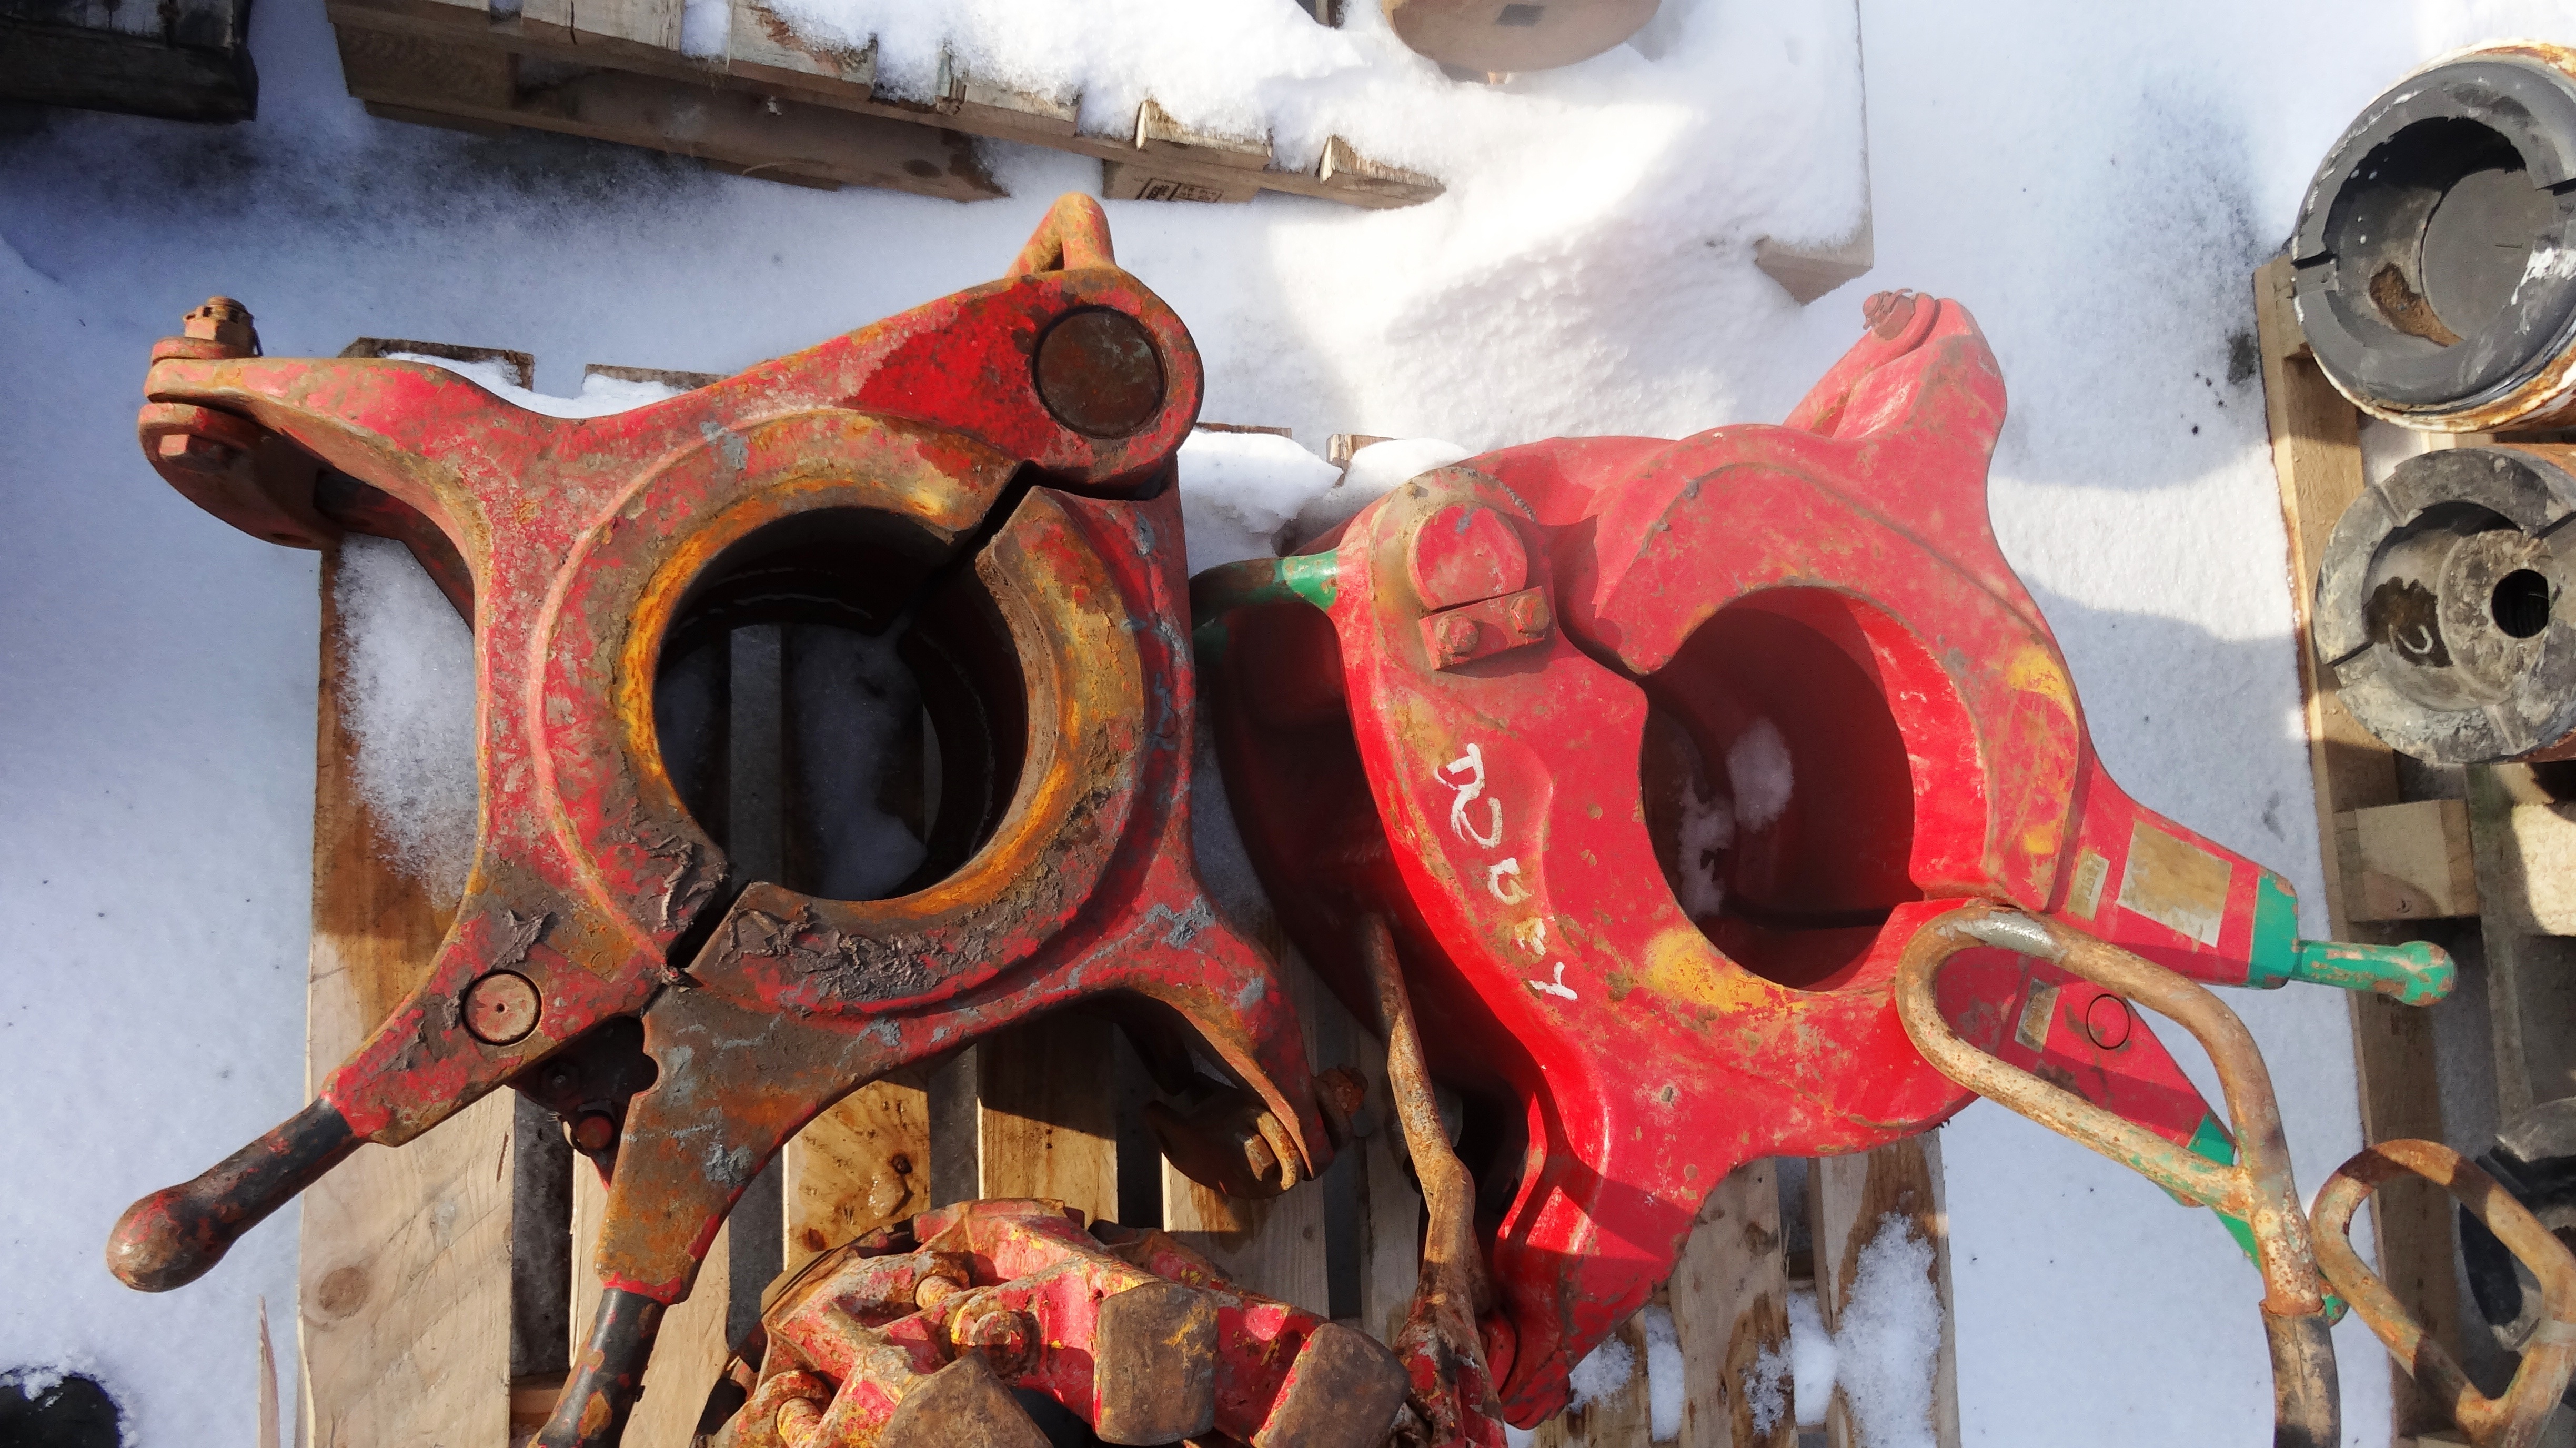
carnival, equipment, sculpture, art, costume, search, oil rig, natural gas, drilling rig